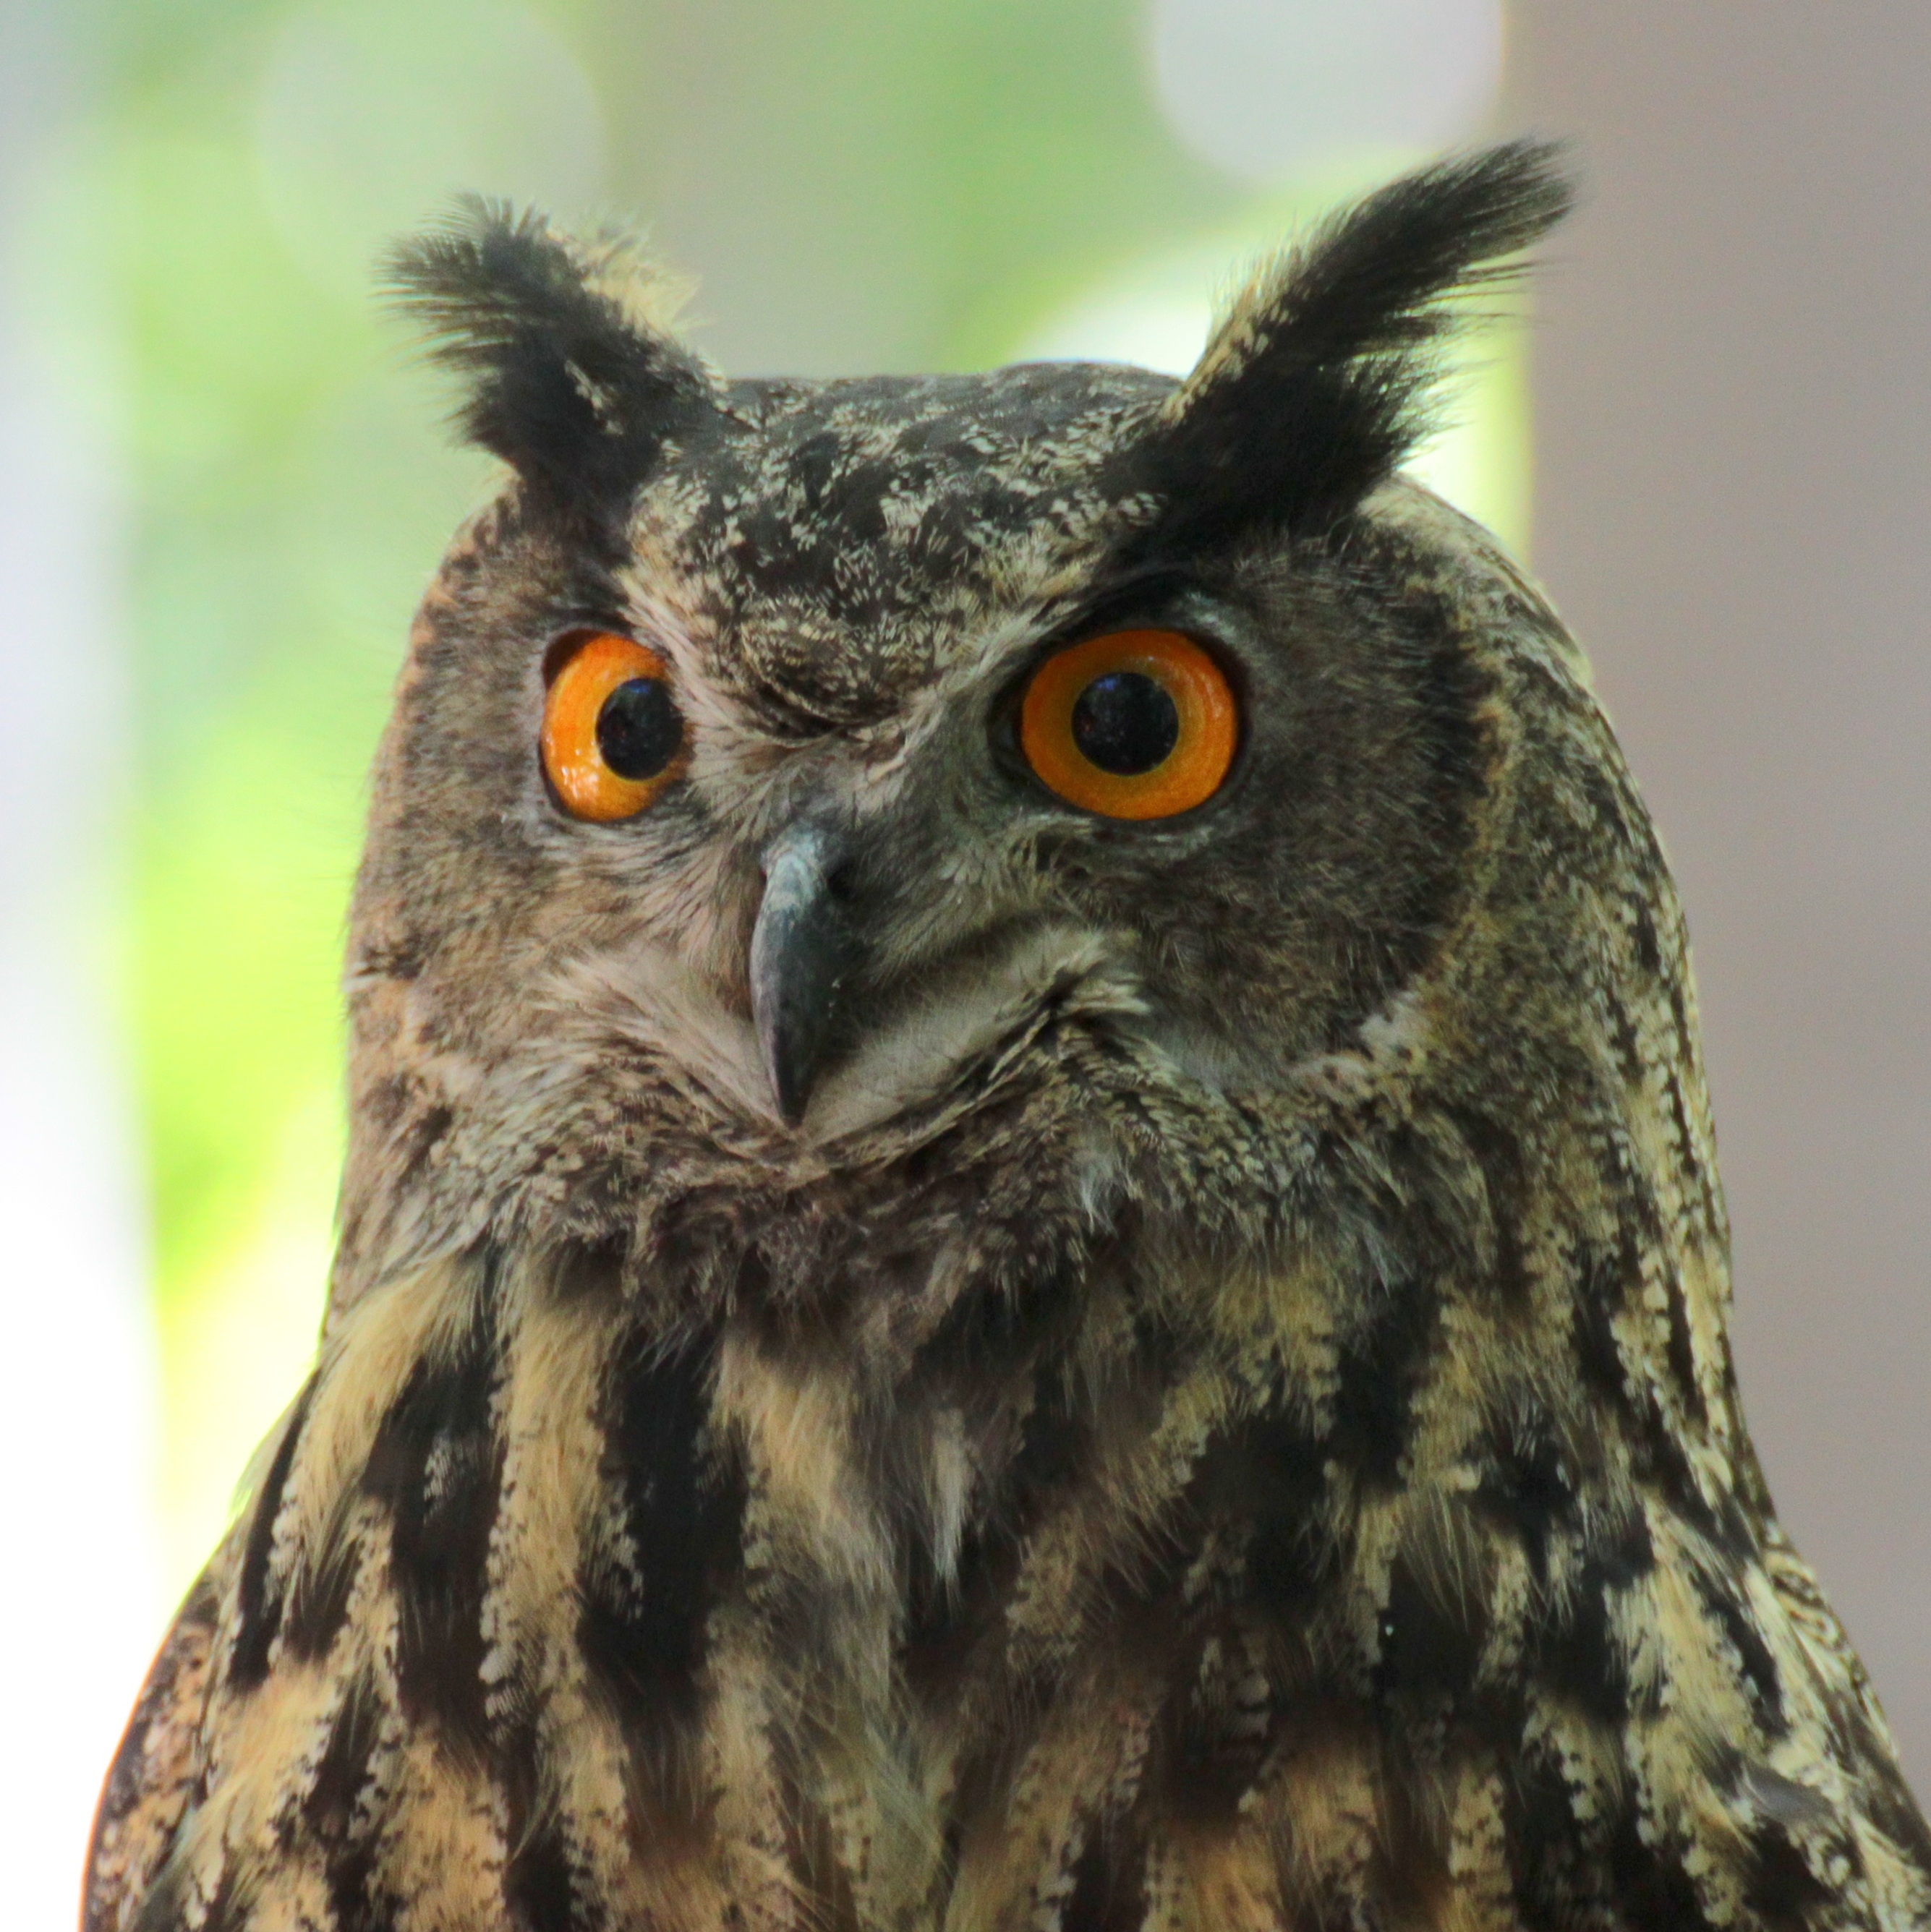
nature, bird, wing, pen, wildlife, wild, pet, beak, owl, fauna, peck, bird of prey, birds, eyes, eye, animals, ears, look, vertebrate, wise, feb, owls, big eyes, great grey owl, sowa, pharaoh eagle owl, accipitriformes